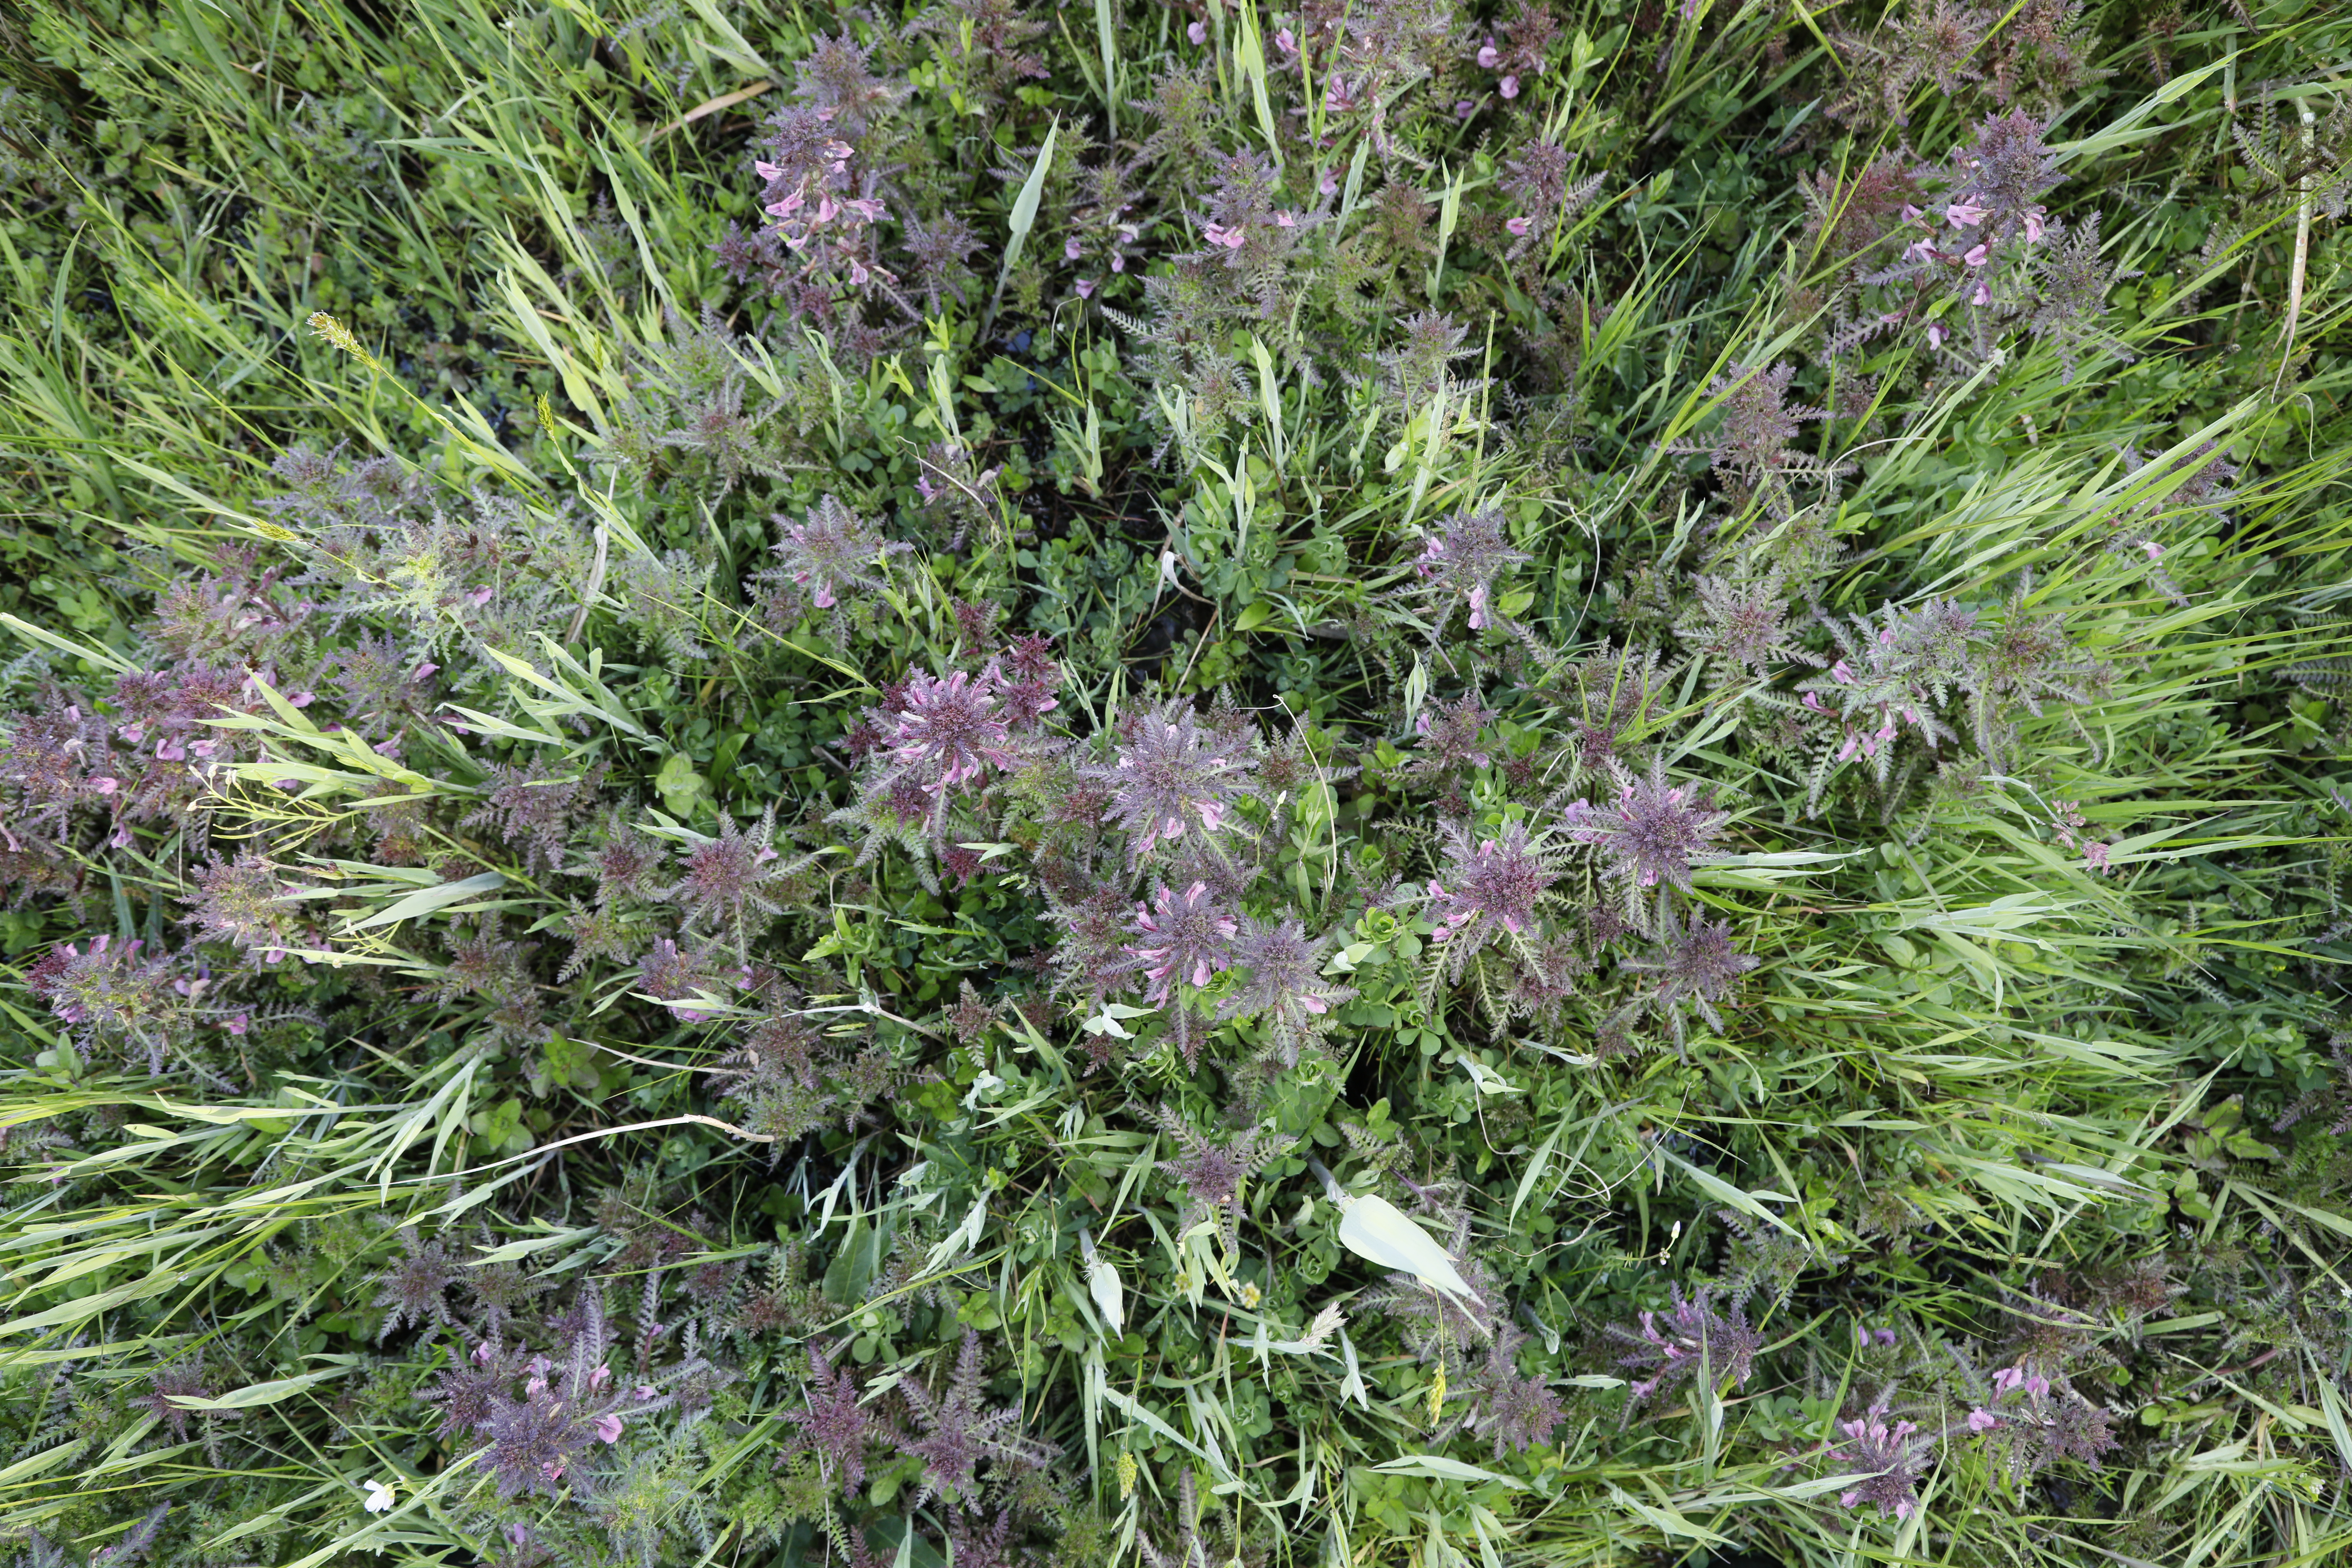
Plant species: Pedicularis palustris